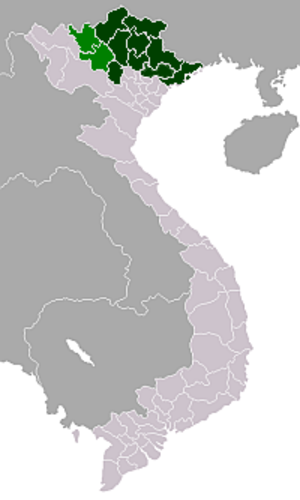
Le Nord-est est une région comprenant onze provinces situées au nord-est du Viêt Nam, entre Hanoi et la frontière chinoise.